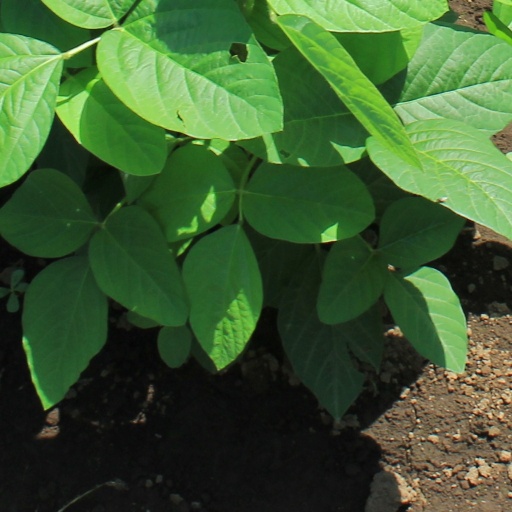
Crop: soybean